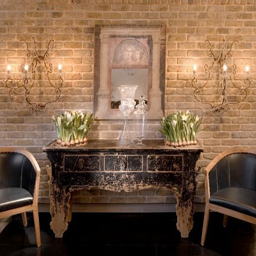
when distressed furniture looks anything but shabby .